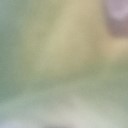
Label: Leaf_rust